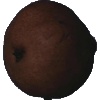
Label: pear_kaiser